Population planning in Singapore

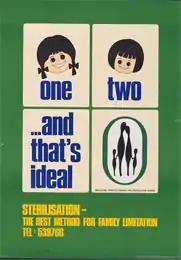
In the 1960s the Singapore government encouraged women, especially uneducated women, to get sterilised following their second child.

Population planning in Singapore has reflected various policies to both slow and boost the growth rate of Singapore's population. Singapore first began population planning initiatives in an attempt to slow and reverse the rapid increase in births that began after World War II. Later on, from the 1980s, policy was tailored towards growth, attempting to encourage mothers to have more children. In 2020, the annual total population growth rate in Singapore was −0.3%, and its resident total fertility rate (TFR) was 1.10, below the replacement rate of 2.1. In 2023, it further declined to 0.97.